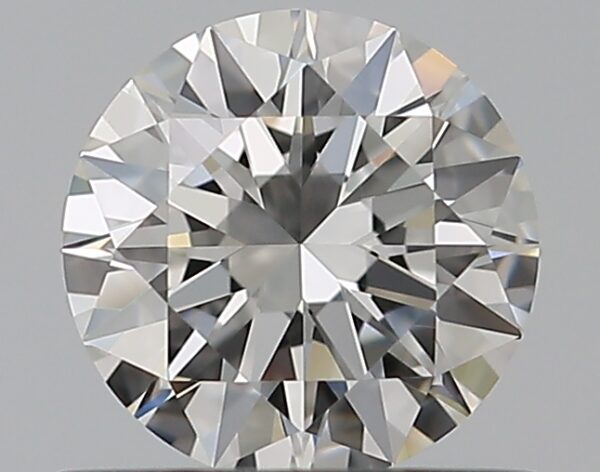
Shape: round
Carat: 0.5
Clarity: VVS2
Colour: G
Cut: EX
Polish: EX
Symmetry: EX
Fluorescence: F
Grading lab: GIA
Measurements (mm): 5.14 x 5.16 x 3.11